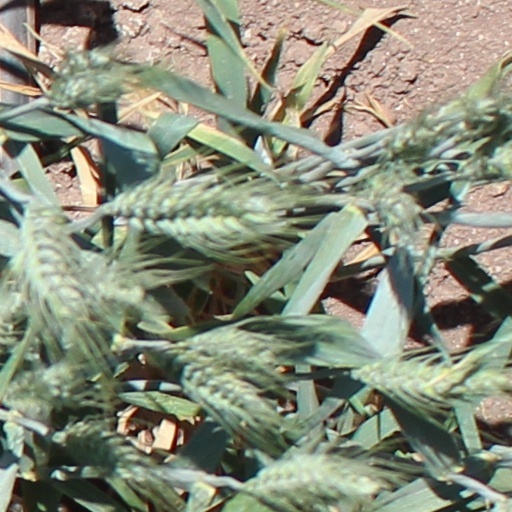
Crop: wheat